Raga (film)

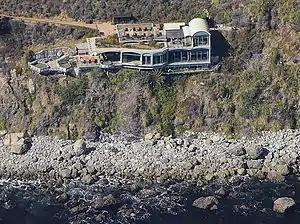
Shankar's scenes with George Harrison were filmed at the Esalen Institute in California.

Another milestone for the popularity of Indian music was the June 1967 release of the Beatles' "Sgt. Pepper's Lonely Hearts Club Band" album, the "spiritual centerpiece" of which, Lavezzoli writes, was George Harrison's Indian composition "Within You, Without You". Harrison joined Shankar in Madras in April 1968, following the Beatles' stay at Maharishi Mahesh Yogi's meditation ashram in Rishikesh, but a bout of dysentery prevented him from participating in filming for "Raga". Worth subsequently filmed Harrison's contributions at the Esalen Institute in Big Sur, California, on 10–11 June 1968. In one of the scenes, Harrison receives sitar tuition from Shankar; in another, they both participate in a singing class with students from Kinnara. While his immersion in Indian music had been the most significant factor behind Shankar's recent rise to international fame, Harrison would later cite this visit to Esalen as presaging the end of his commitment to the sitar. As of 2006, the scene in "Raga" featuring Shankar instructing Harrison was the only known film footage of Harrison playing the sitar during his years as a member of the Beatles.